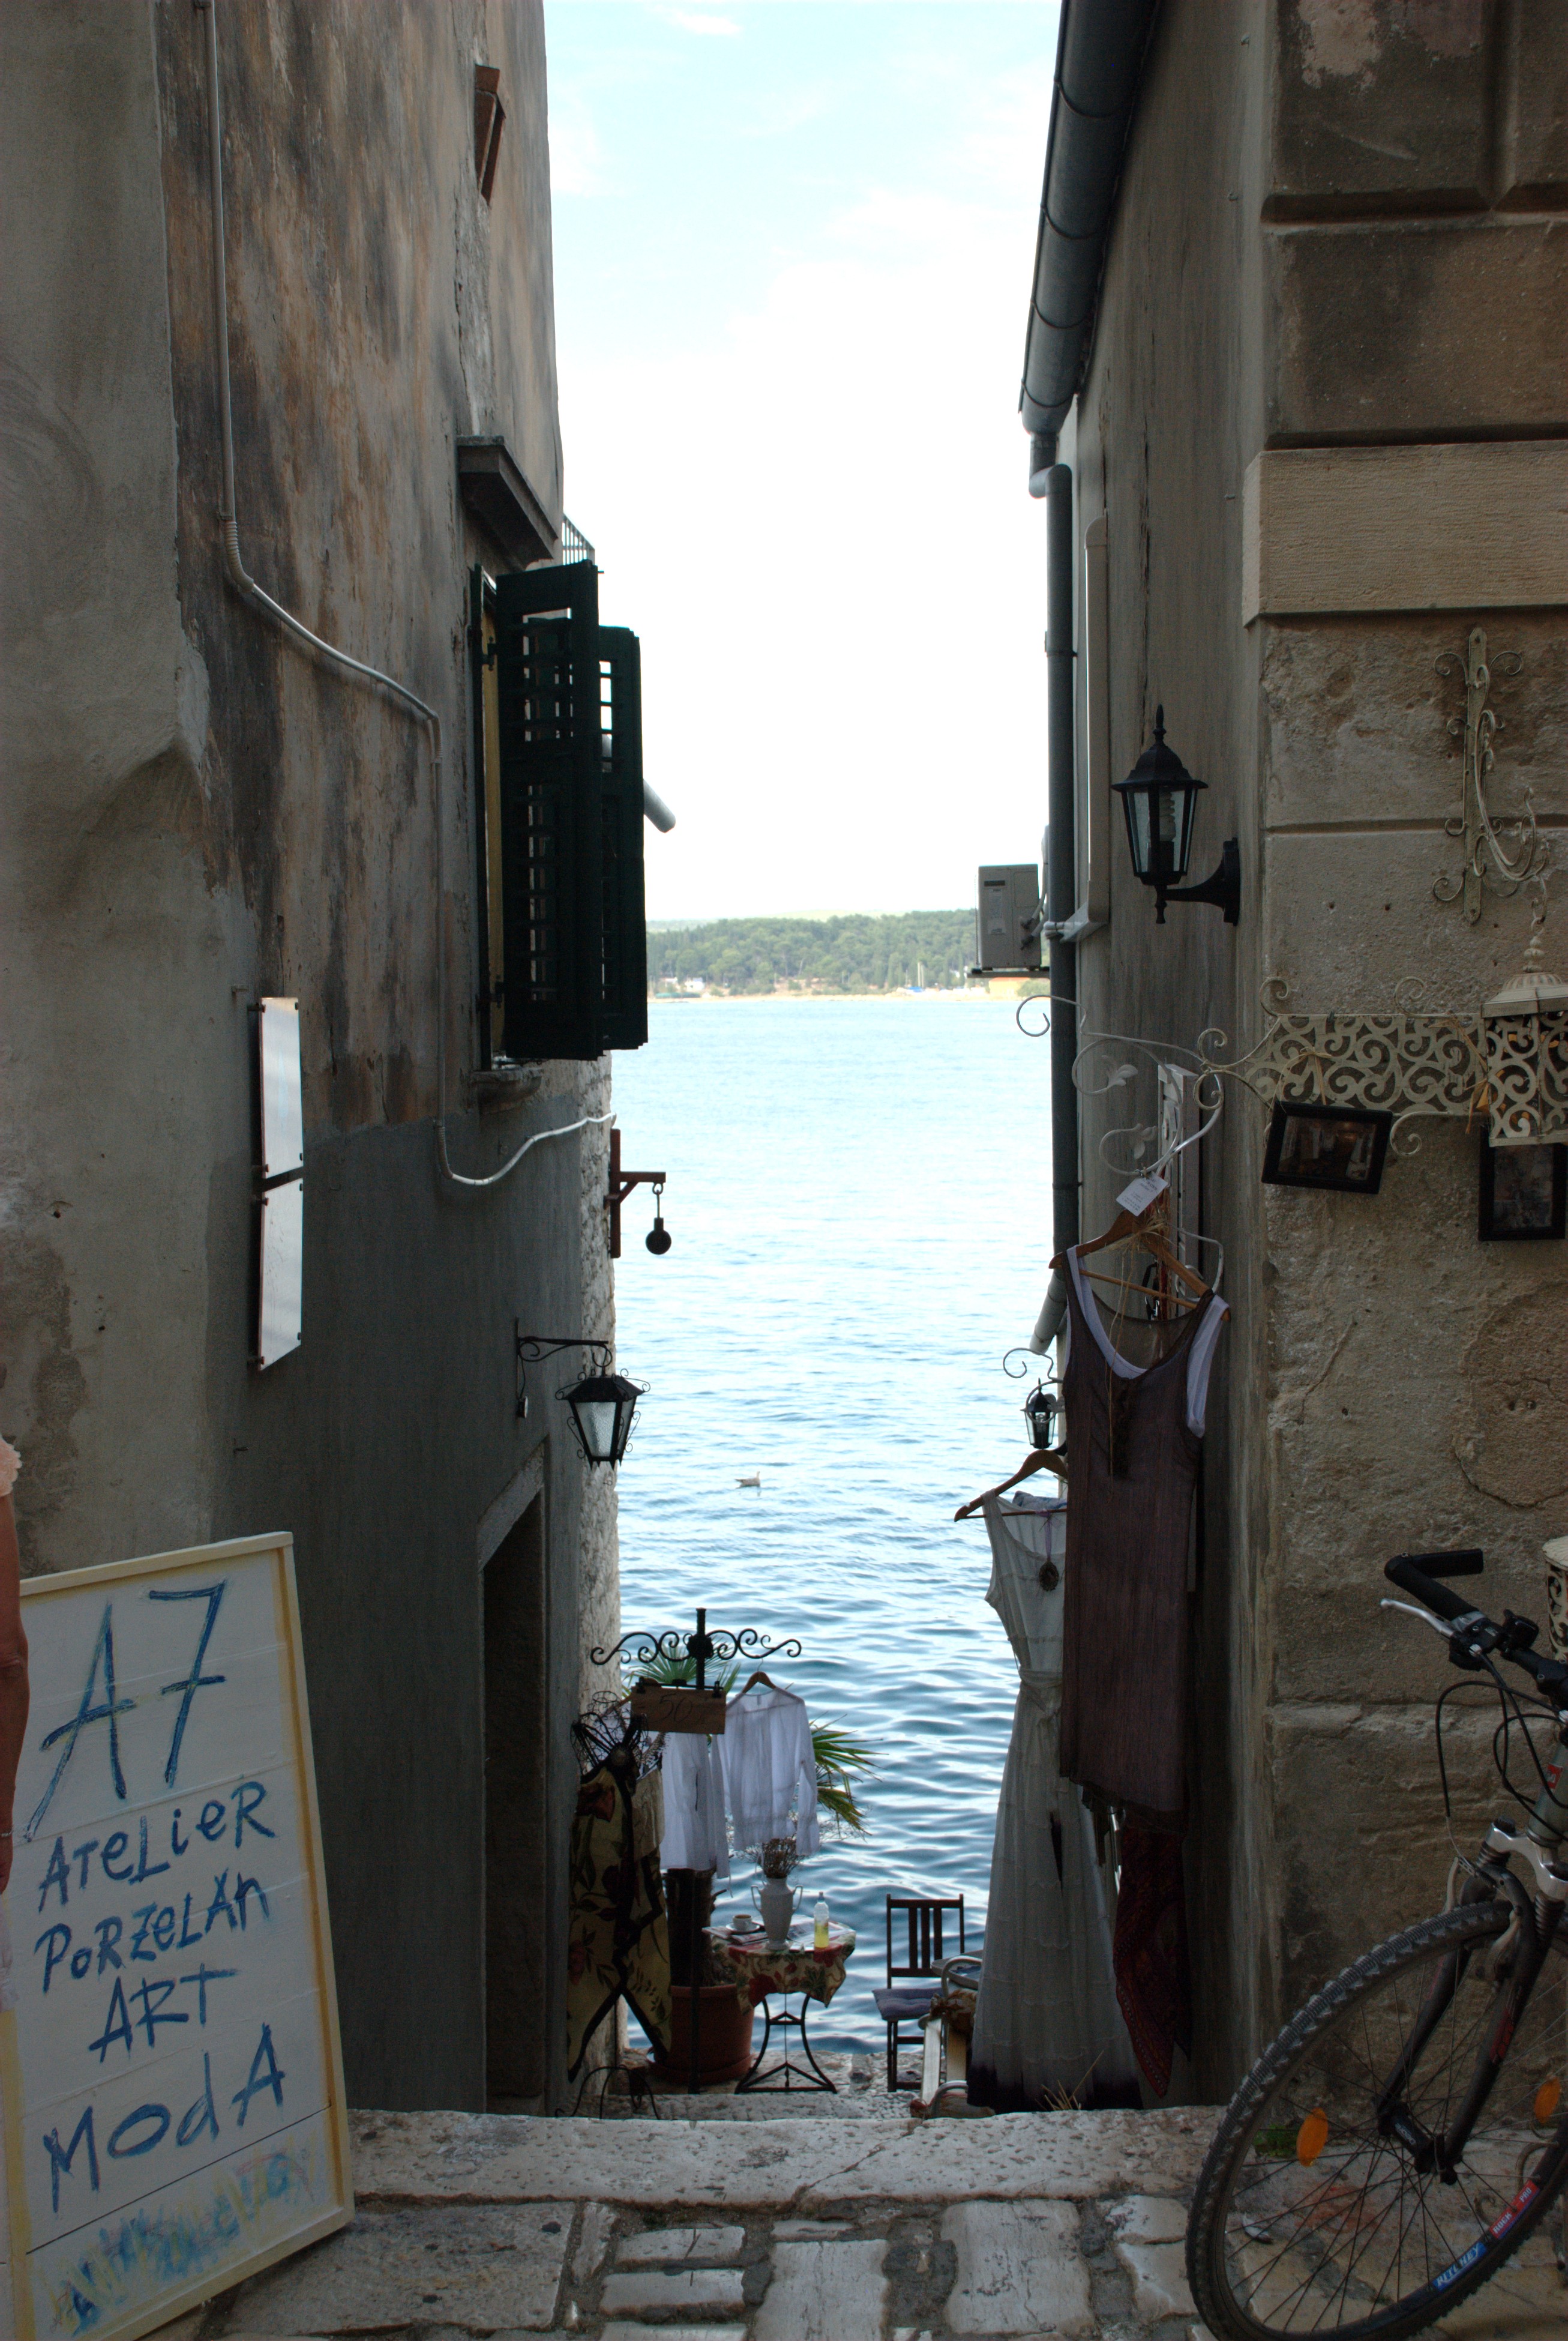
road, street, town, alley, travel, village, europe, vehicle, nikon, tourism, waterway, croatia, infrastructure, d80, istria, nikond80, rovigno, rovinj, istra, urban area